Mel Farr

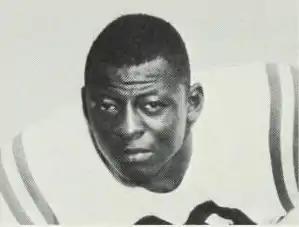
Farr from 1965 UCLA yearbook

Melvin Farr (November 3, 1944 – August 3, 2015) was an American professional football player and businessman.